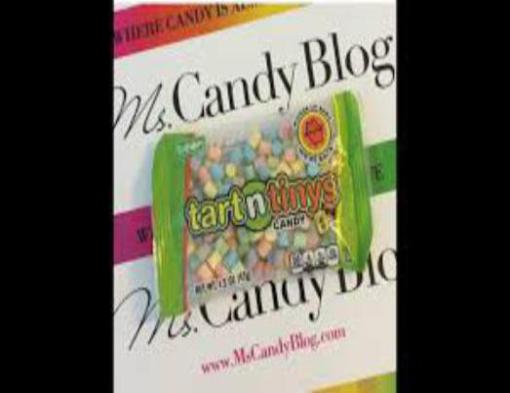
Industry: Food